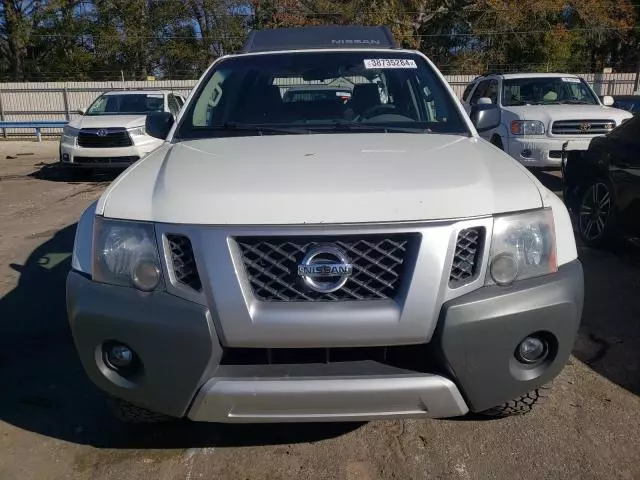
Aucun dommage détecté.
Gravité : aucun